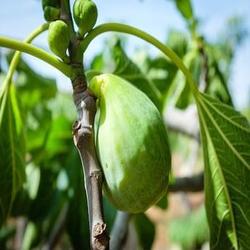
Label: Fig